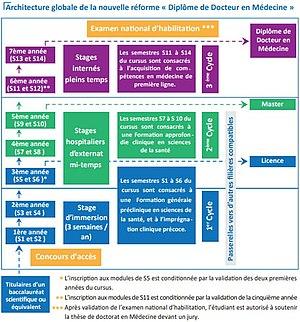
Réforme des études médicales au Maroc
La Faculté de Médecine et de Pharmacie de Fès instituée par le décret nᵒ 2-94-130 du 13 Hijja 1414 modifiant et complétant le décret nᵒ 2-90-554 du 2 Rajab 1411 relatif aux établissements et aux cités universitaires. Cette faculté est un établissement dépendant de l'Université Sidi Mohamed Ben Abdellah, elle se trouve à la ville de Fès. Elle a été inaugurée par le roi Mohammed VI le 20 octobre 1999.